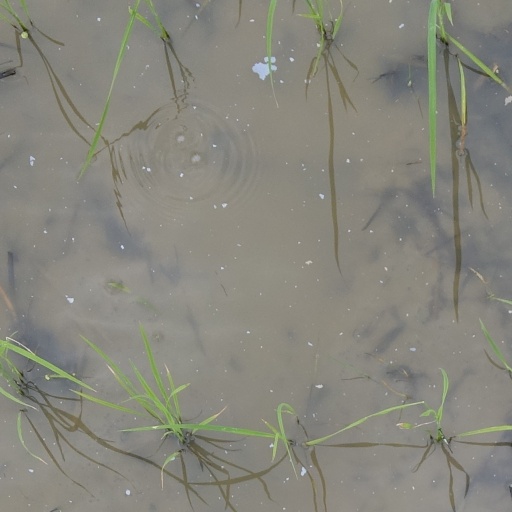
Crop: rice